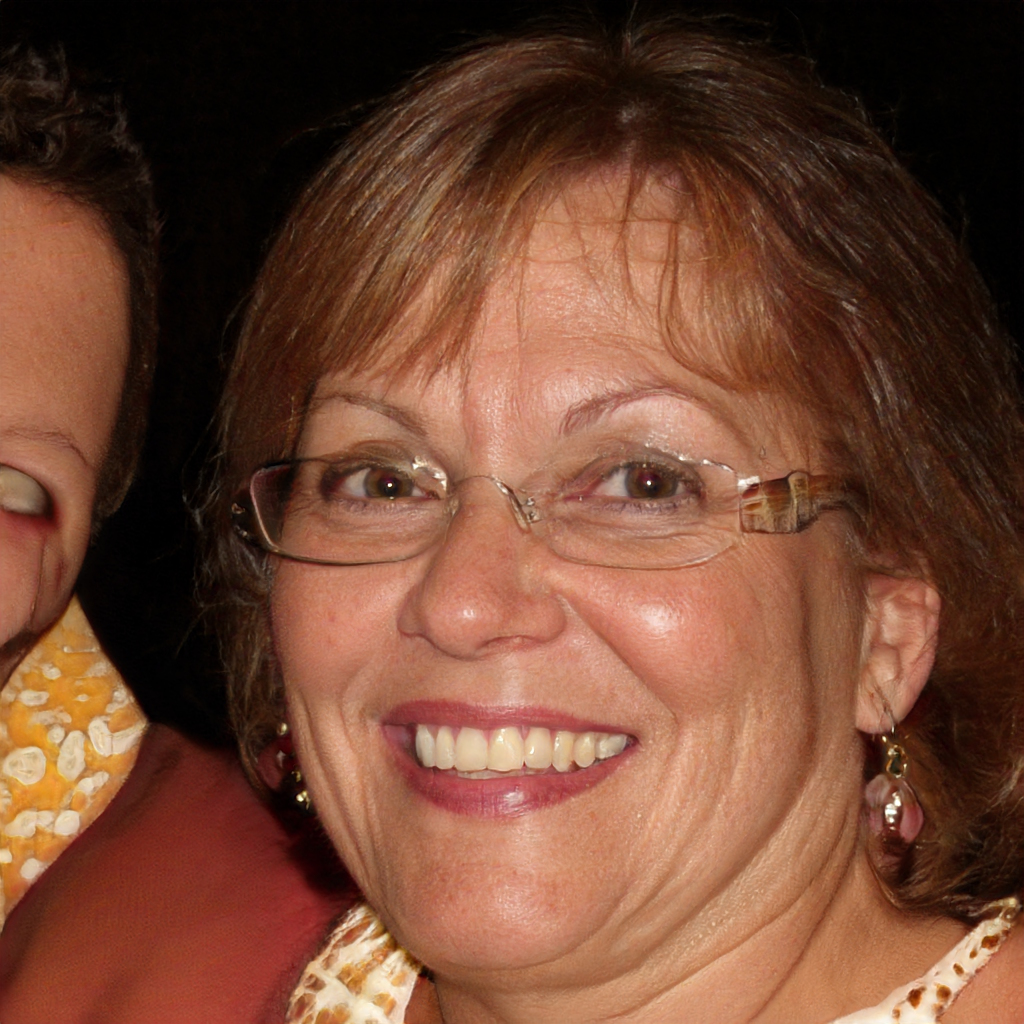
Portrait style: Real Portrait